Gaston Chérau

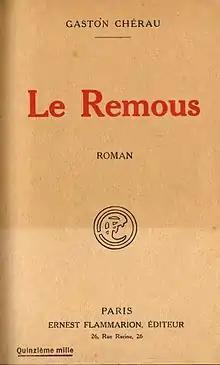

A generous epicurean, he prefaced the "Histoire du cognac" by (Stock, 1935), an archeologist and writer from an old family of merchants in brandy from Jarnac, whose younger brother Jacques (1874–1953), author among others of "Portraits d'oiseaux" (Stock, 1938 and 1952) was the brother-in-law of the writer Jacques Boutelleau (1884–1968), called Jacques Chardonne.